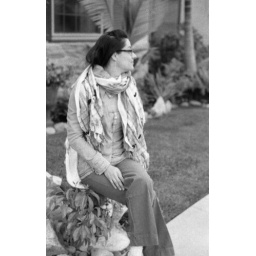
This is the beginning of the 'chair' series. Taking walks and sitting in chairs outsides houses.